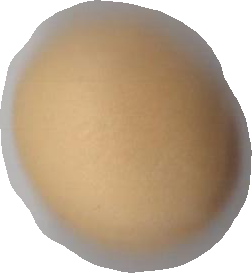
Variety: Grobogan